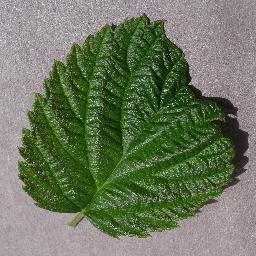
Label: Raspberry___healthy